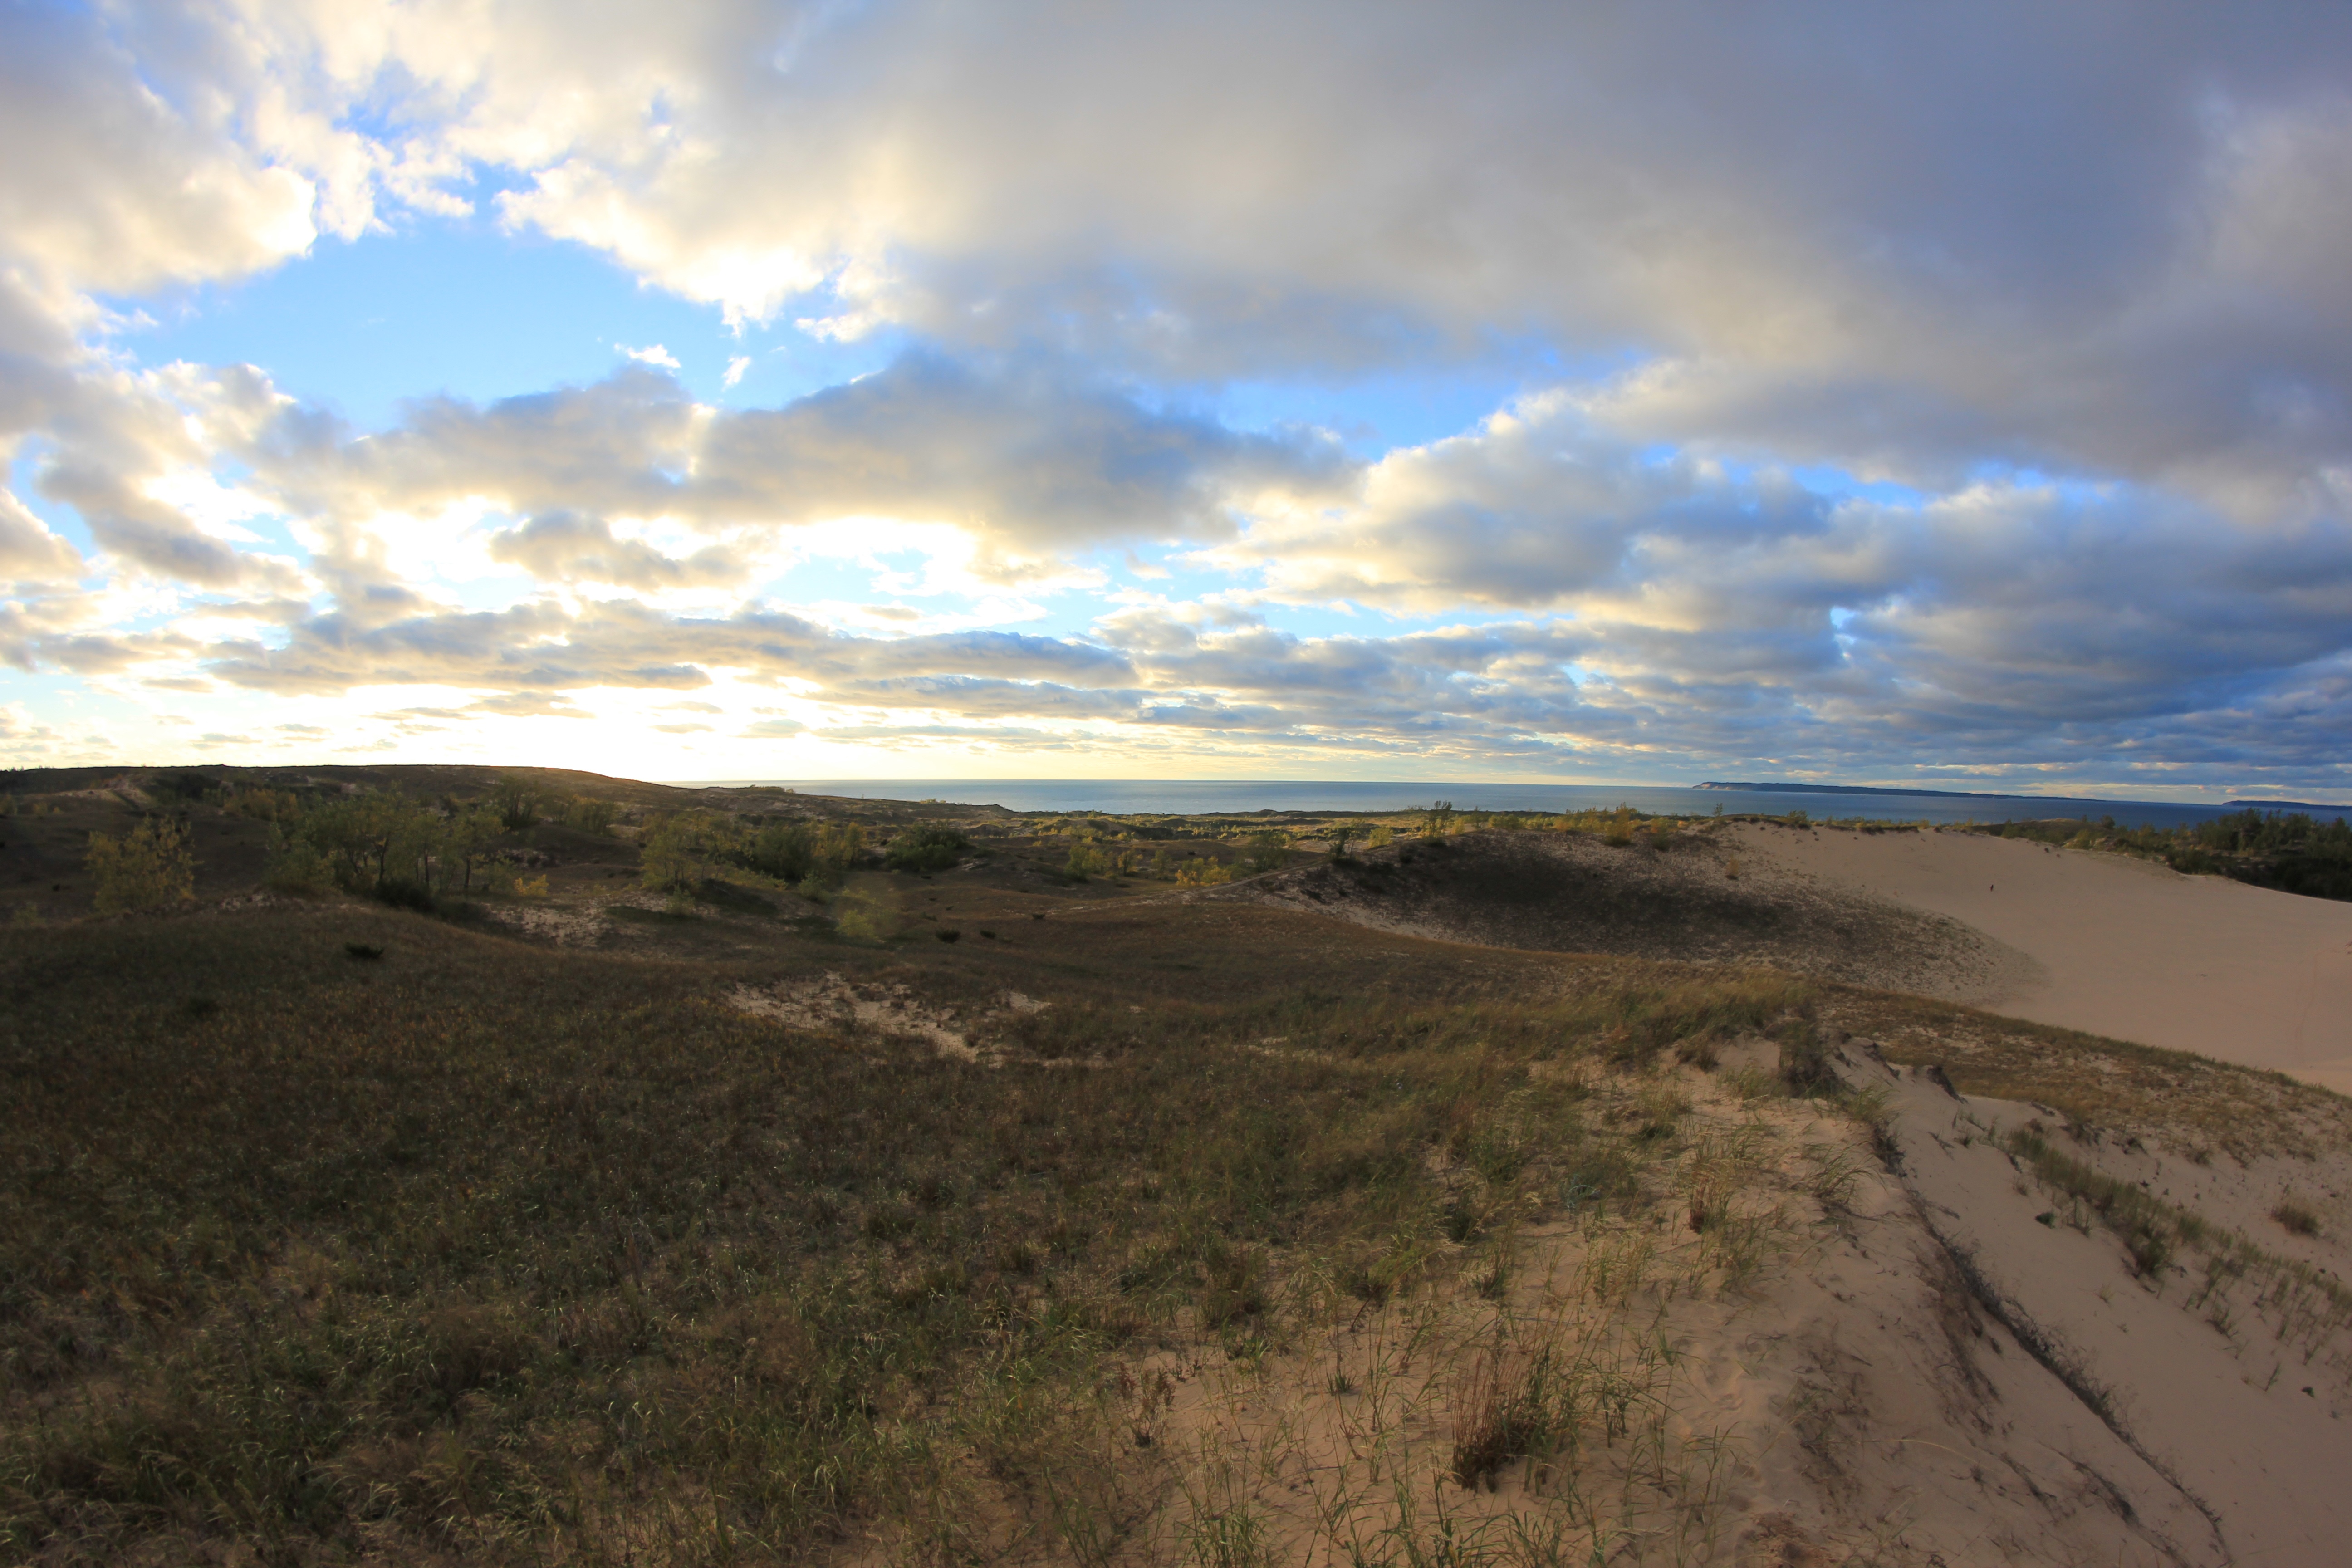
landscape, sea, coast, sand, horizon, mountain, cloud, sky, prairie, hill, dune, plain, grassland, badlands, plateau, habitat, loch, steppe, landform, natural environment, geographical feature, aeolian landform